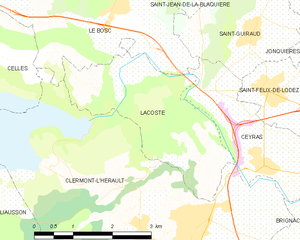
Carte de la commune française de code INSEE 34124 - Lacoste (Hérault)
Lacoste est une commune française située dans le département de l'Hérault en région Occitanie. Ses habitants s'appellent les Coustoulins.